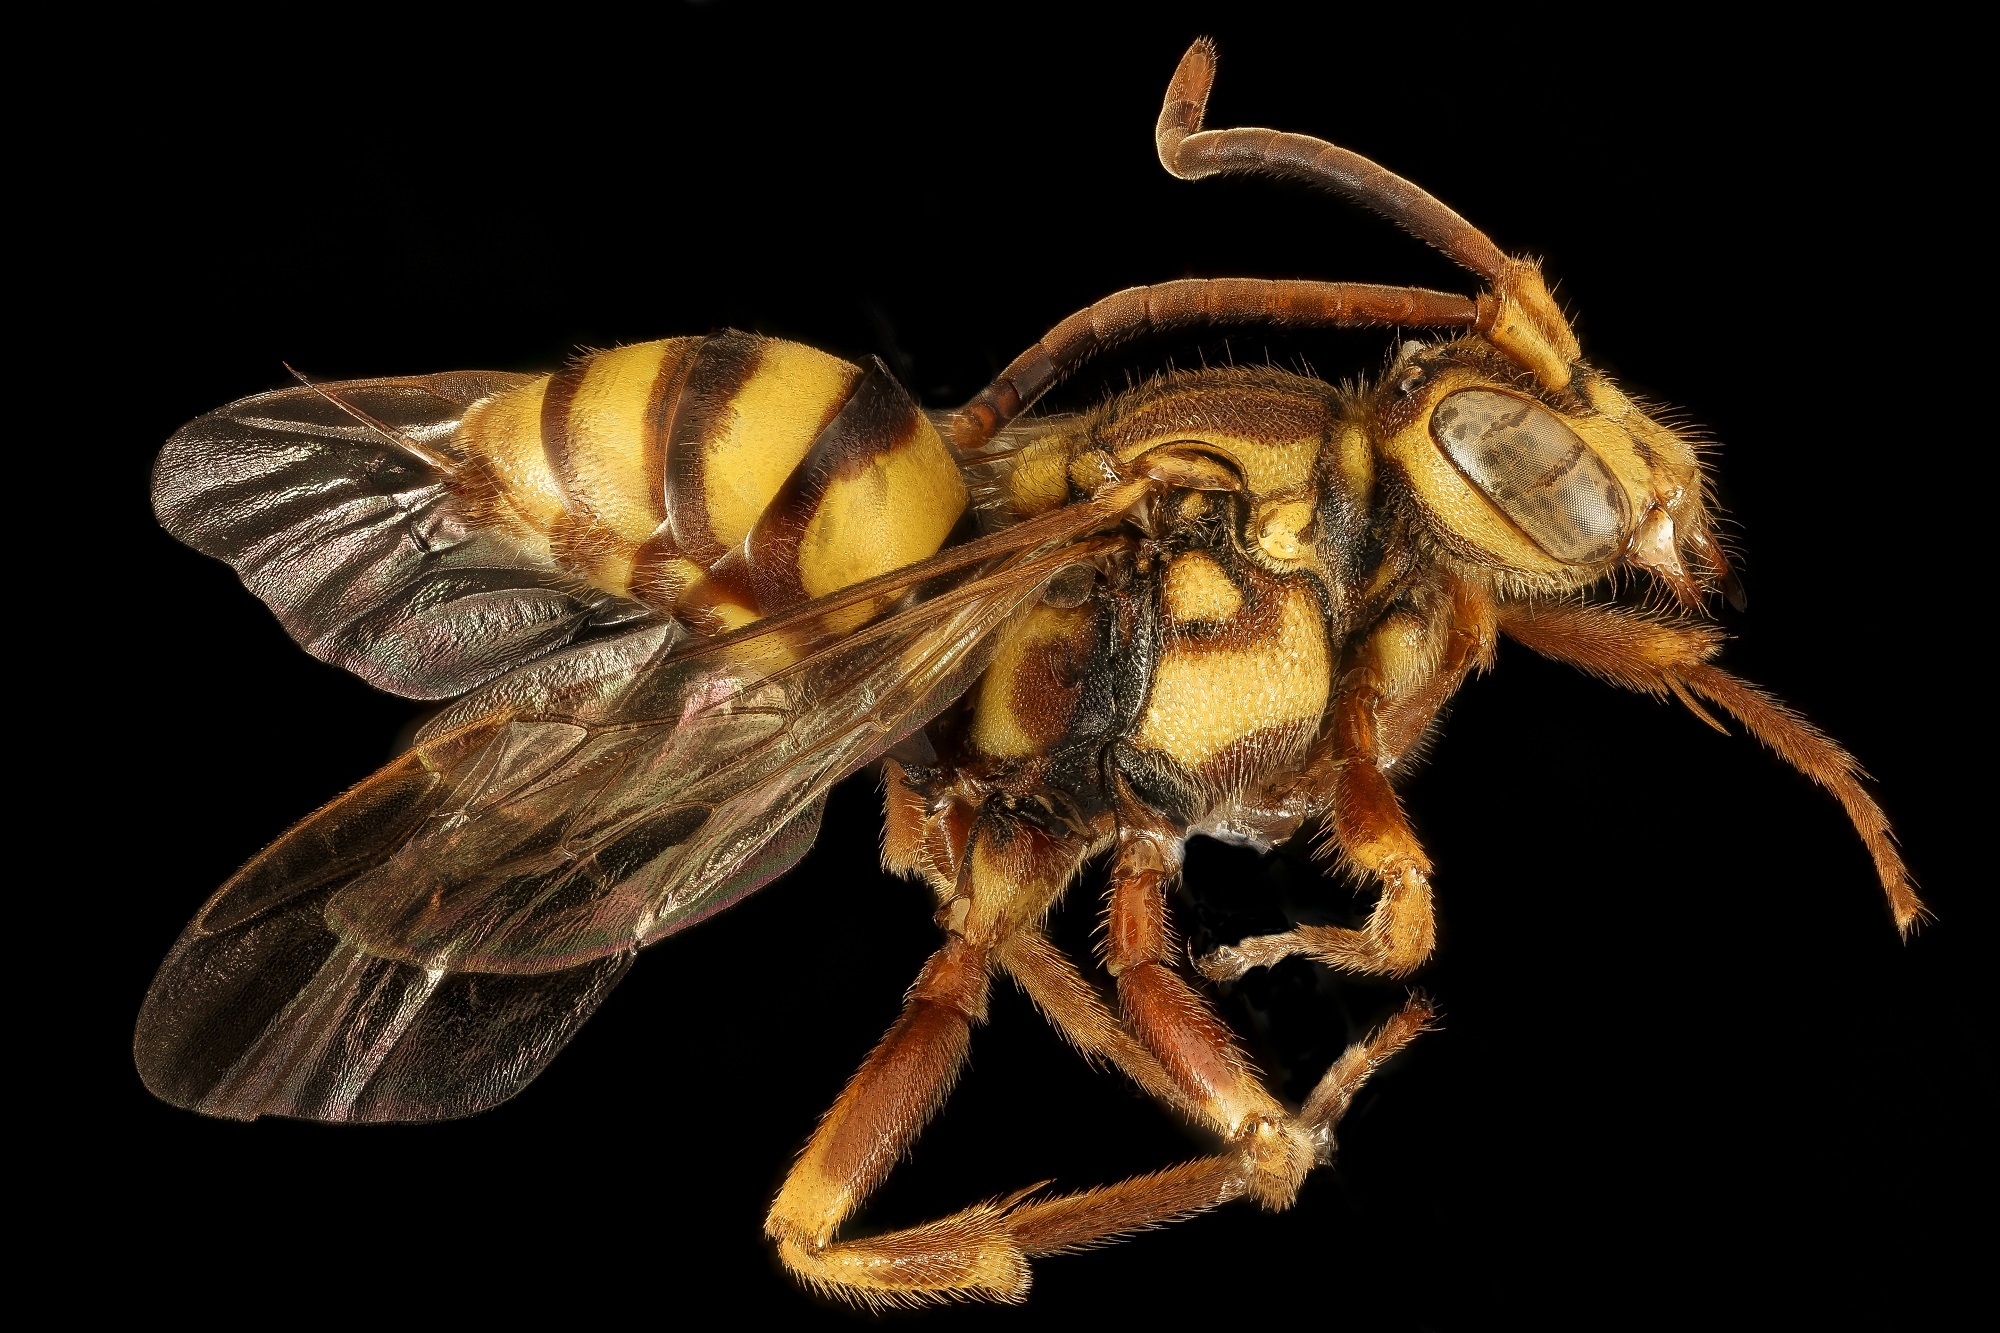
nature, profile, wildlife, insect, macro, fauna, invertebrate, close up, wings, bee, hornet, wasp, s, u, mounted, macro photography, geological survey, arthropod, honey bee, membrane winged insect, nomada fragariae